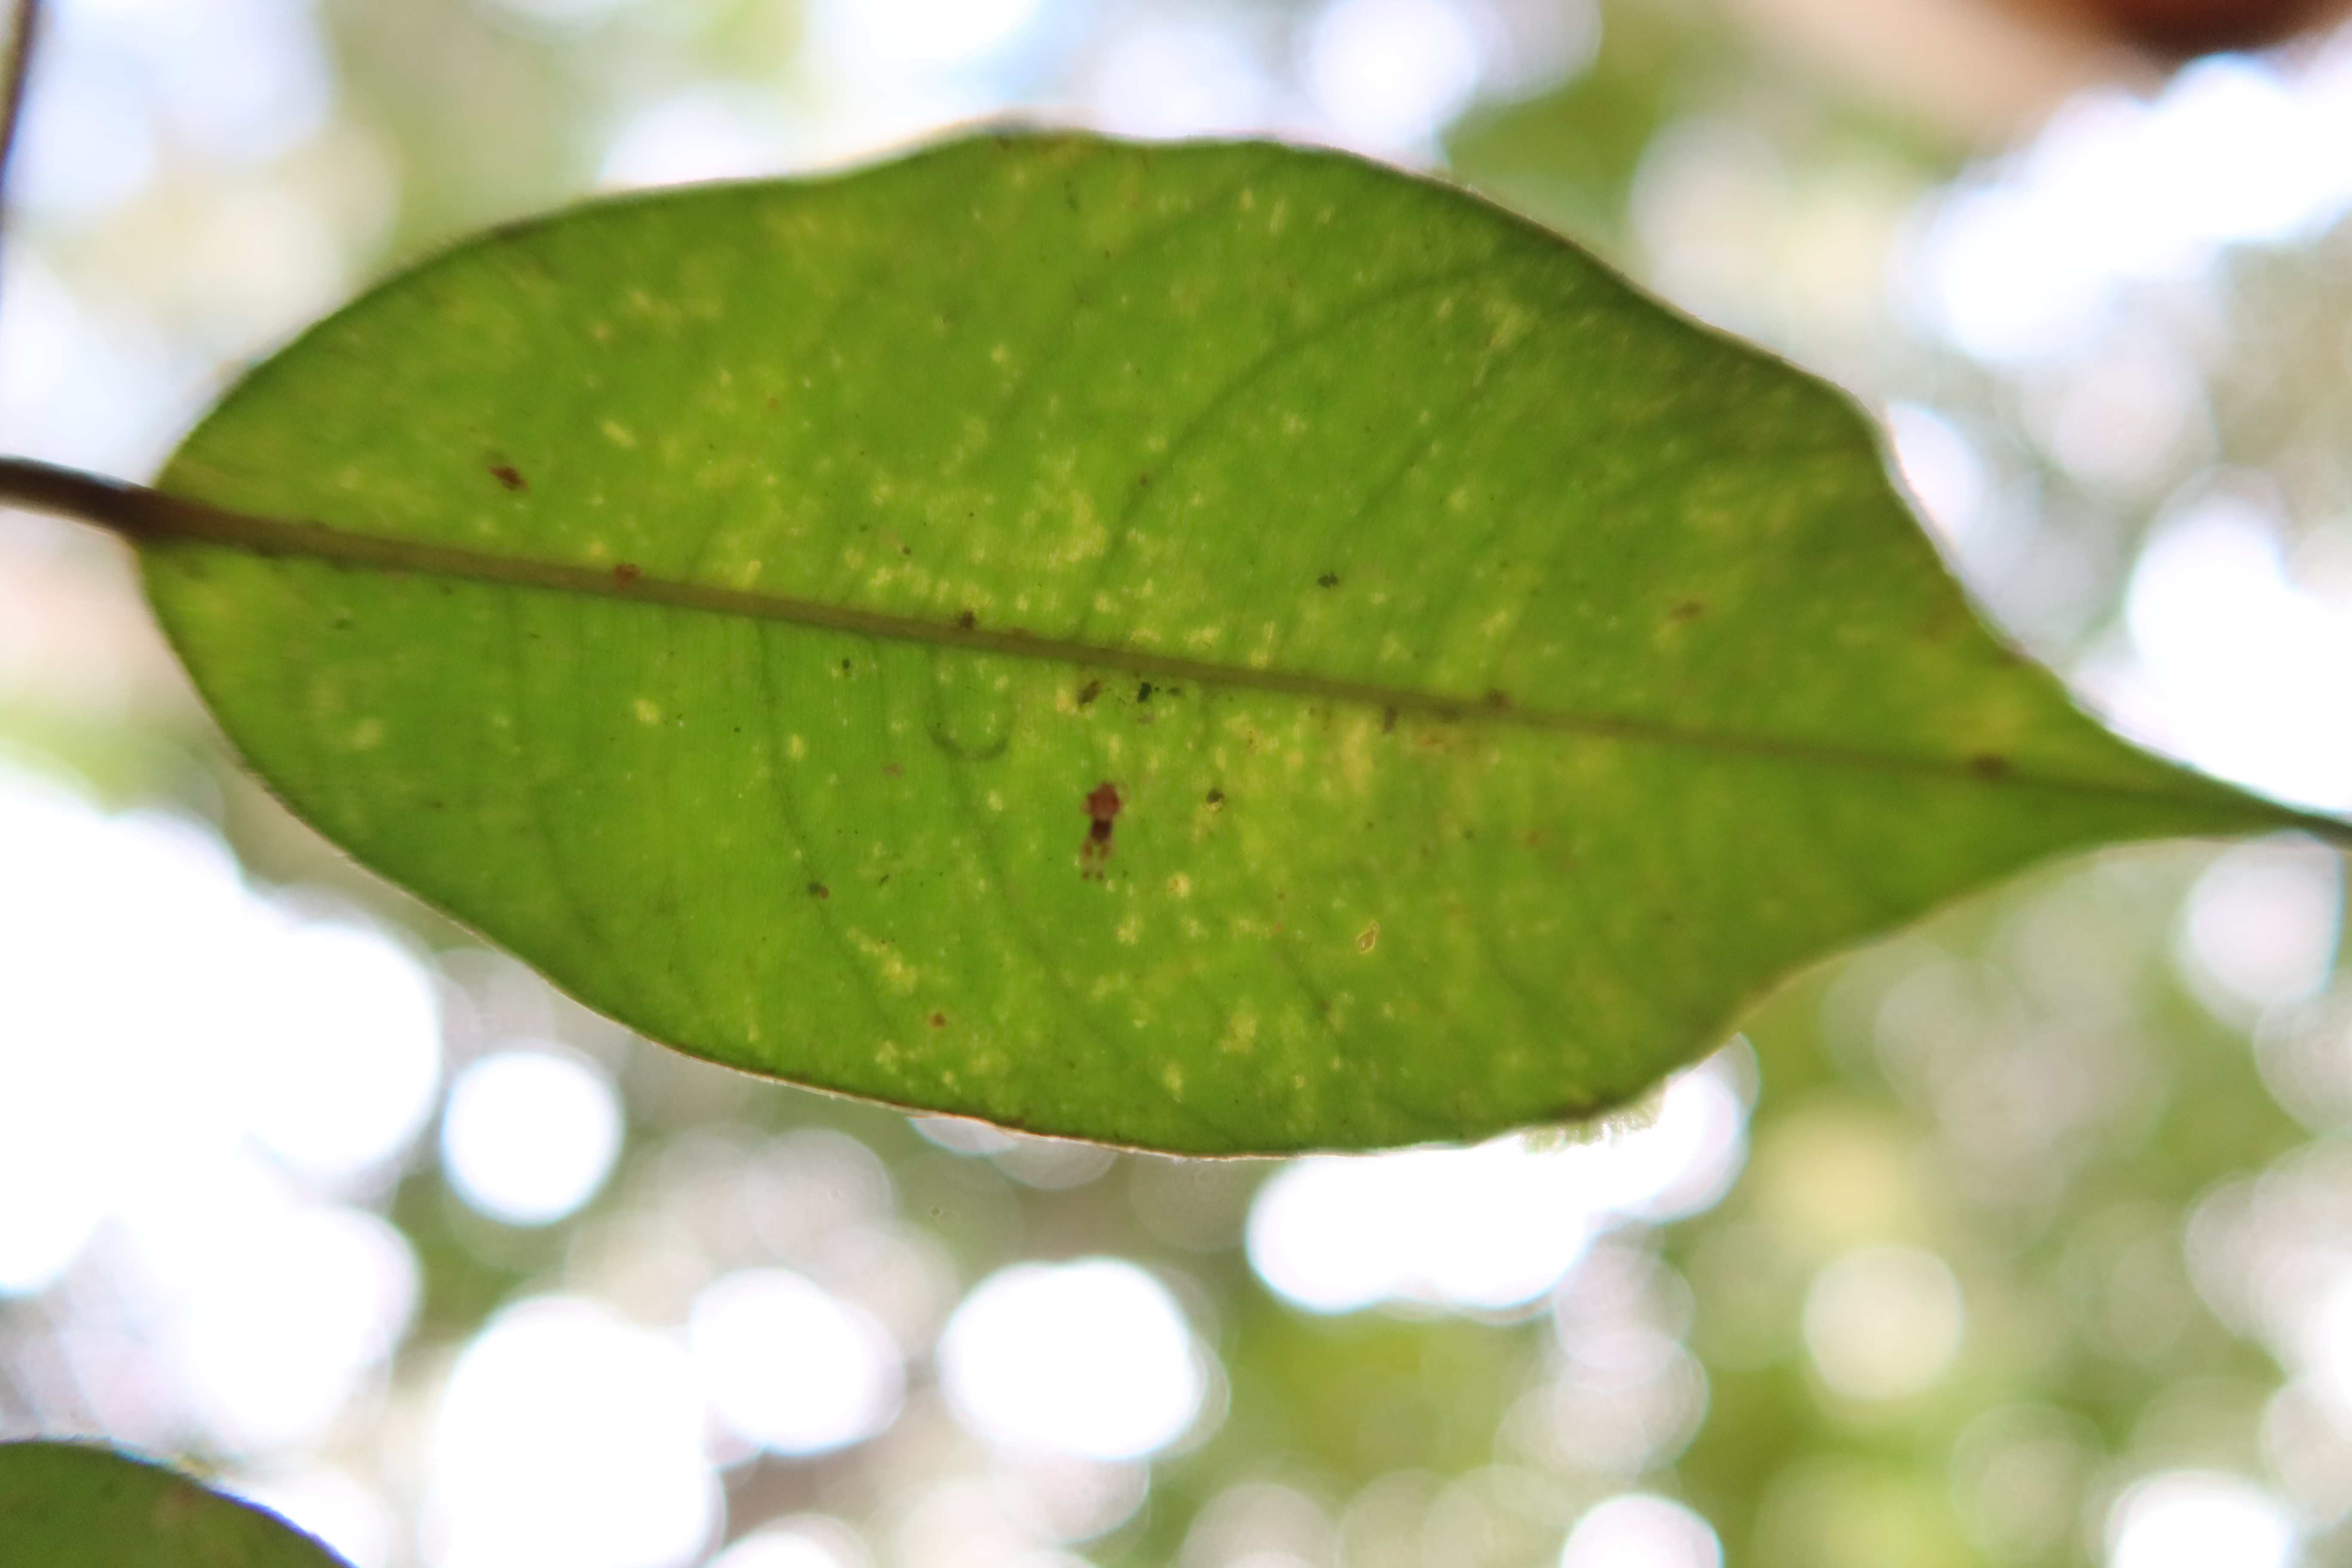
Label: Spiders